Mothers of Diyarbakır

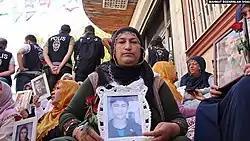
The mothers sitting in front of the headquarters of HDP in Diyarbakir, 2019

The Mothers of Diyarbakır is a group of Kurdish mothers who gather daily for a sit-in protest against the Peoples' Democratic Party (HDP), demanding the return of their children who allegedly were deceived or kidnapped by the Kurdistan Workers' Party (PKK). The sit-in takes places outside the Diyarbakır headquarters of the HDP. In contrast to the Saturday Mothers in Istanbul, who also ask for the whereabouts of their relatives and whose protests face oppression from the police, the Mothers of Diyarbakır group are supported by the Turkish police who escort them home in the evenings, and are protected by the local state prosecutor. The pro-government media also support the group.